Cinema of Germany

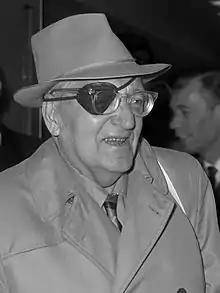
Fritz Lang, director of important German expressionist films like "M" from 1931, an indispensable influence on modern crime and thriller fiction

One of the main film genres associated with the Weimar Republic cinema is German Expressionism which was inspired by the expressionist movement in art. Expressionist movies relied heavily on symbolism and artistic imagery rather than stark realism to tell their stories. Given the grim mood in post-World War I, it was not surprising that these films focused heavily on crime and horror. The film usually credited with sparking the popularity of expressionism is Robert Wiene's "The Cabinet of Dr. Caligari" (1920), produced by Erich Pommer. The film tells the story of a demented hypnotist who is using a sleepwalker to perform a series of murders. The film featured a dark and twisted visual style – the set was unrealistic with geometric images painted on the floor and shapes in light and shadow cast on walls, the acting was exaggerated and the costumes bizarre. These stylistic elements became trademarks of this cinematic movement. Other notable works of Expressionism are Friedrich Wilhelm Murnau's "Nosferatu" (1922), a classic period-piece horror film that remains the first feature-length film adaptation of "Bram Stoker's Dracula", Carl Boese and Paul Wegener's "" (1920), a Gothic retelling of the Jewish folktale, and "Metropolis" (1927), a legendary science-fiction epic directed by Fritz Lang. The Expressionist movement began to wane during the mid-1920s, but perhaps the fact that its main creators moved to Hollywood, California, allowed this style to remain influential in world cinema for years to come, particularly in American horror films and film noir and in the works of European directors such as Jean Cocteau and Ingmar Bergman.